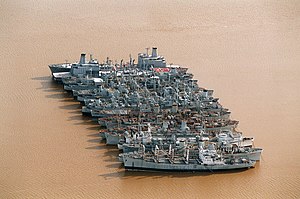
James River (Virginia) / Historie / Flådens reserve
En gruppe af spøgelsesflåden
James er en flod i Virginia i USA. Den er 660 km lang, og afvander 27.019 km². Et område hvor der bor ca. 2,5 mio. mennesker.